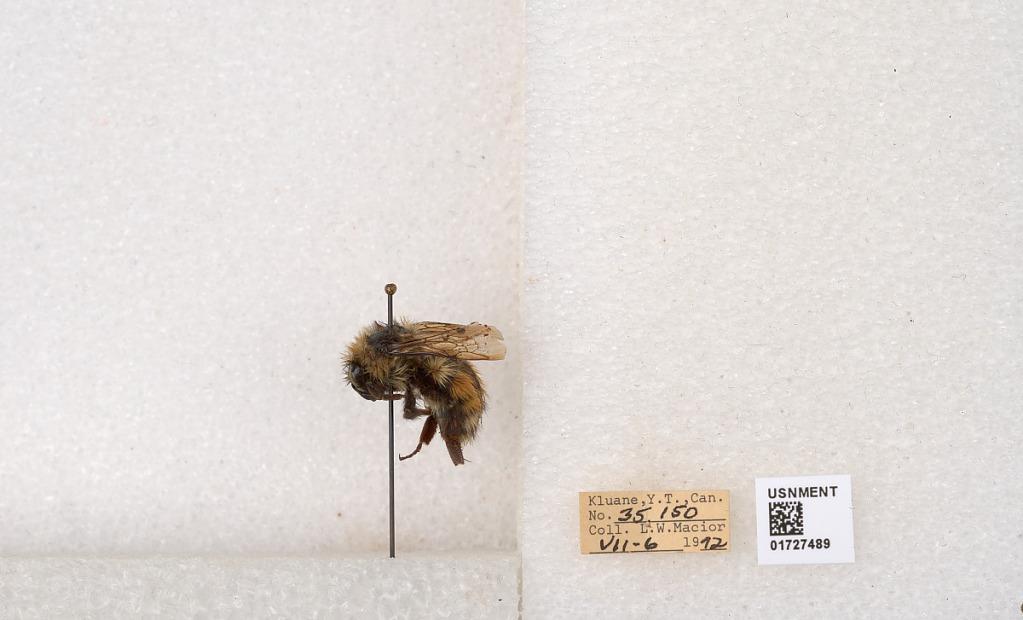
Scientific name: Bombus (Pyrobombus) sylvicola Kirby
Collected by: L. Macior
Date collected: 1972-7-6
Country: Canada
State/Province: Yukon Territory
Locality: Kluane National Park and Reserve
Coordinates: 60.7493, -139.504